Rig 'n' Roll

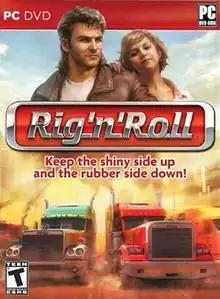
North American cover art

Rig'n'Roll is an open world truck driving simulation and racing video game released on 27 November 2009 in Russia and during 2010 in the rest of the world. It simulates truck driving and management along with associated business strategic activities, and features North American trucks. The game takes place in California and Nevada, in the year 2014.